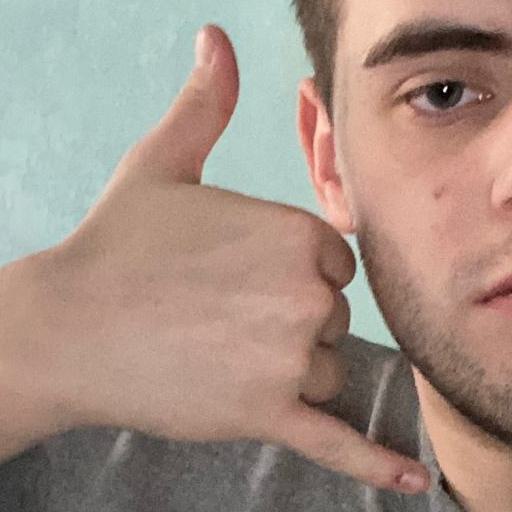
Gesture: call